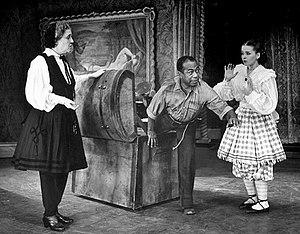
Joan Hume McCracken était une danseuse, actrice et comédienne américaine qui devint célèbre entre autres pour son rôle de Good News et le rôle de Sylvie dans la production originale d'Oklahoma en 1943. Elle est également connue pour ses prestations dans les séries Bloomer Girl, Billion Dollar Baby et Dance Me a Song à Broadway, ainsi que dans le film Hollywood Canteen.